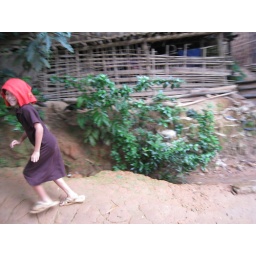
The girl in the red hat